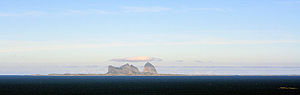
Træna / Nutiden
Træna set fra Lovund.
Træna er en økommune i Helgeland i Nordland fylke i Norge. Den har ca. 450 indbyggere. Hovedparten af befolkningen er bosat på Husøy, hvor også kommuneadministrationen holder til. Den øvrige befolkning i kommunen er fordelt på Selvær, Sanna og Sandøy. Det findes også bebyggelse på Holmen, Langskjær, Dørvær og Søholmen; men der er ikke længere fastboende på disse øer. Træna har været egen kommune siden udskillelse fra Lurøy i 1872; den gang havde Træna 389 indbyggere.